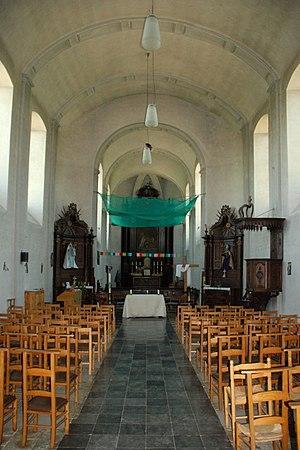
Belgique - Brabant wallon - Jodoigne - Saint-Remy-Geest - Église Saint-Remy
L'église Saint-Remy est une église de style classique située à Saint-Remy-Geest, village de la commune belge de Jodoigne, en province du Brabant wallon.